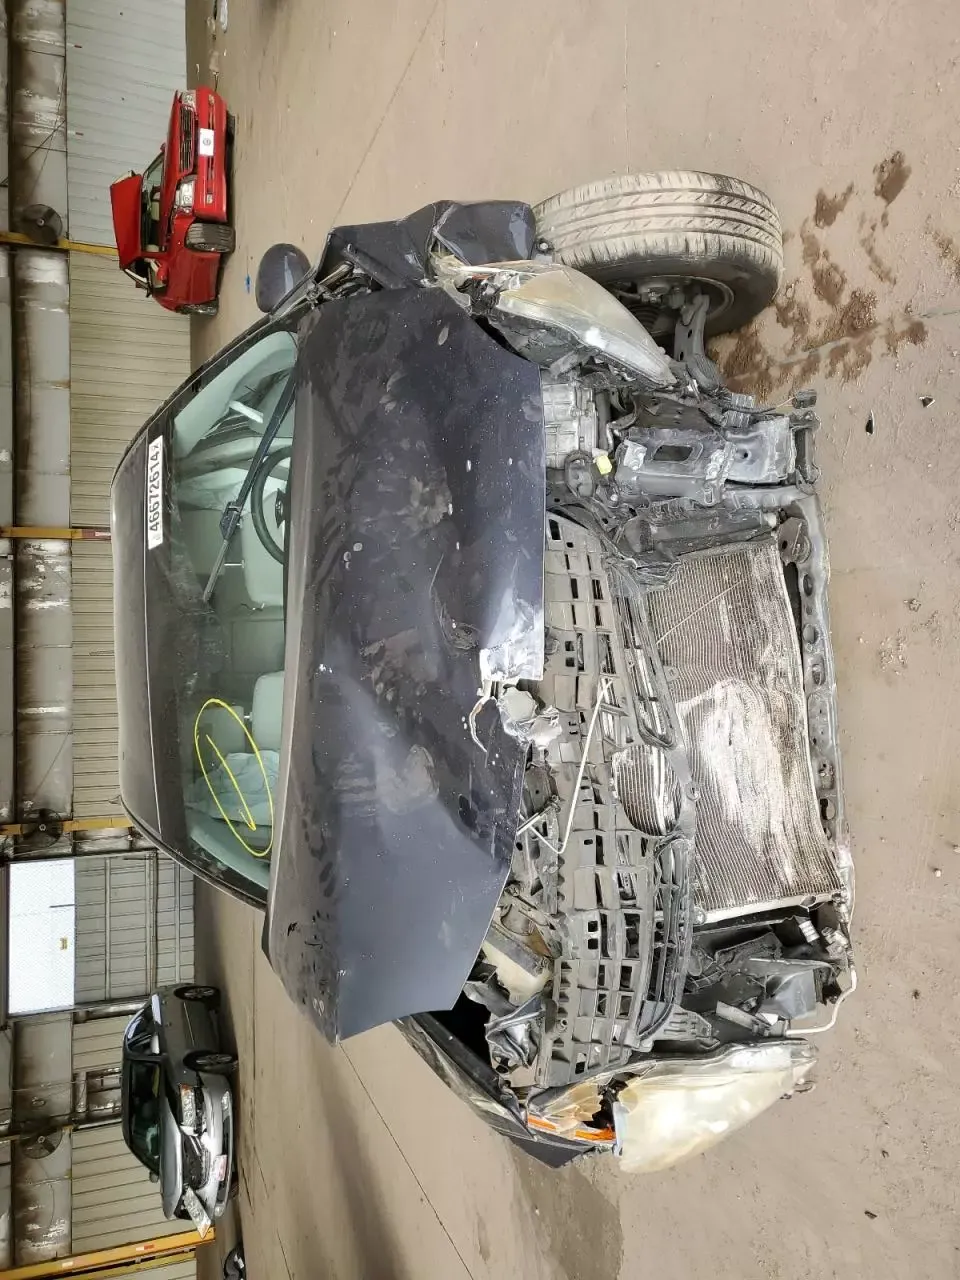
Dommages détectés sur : plaque d'immatriculation avant, pare-choc avant, feu avant droit, feu avant gauche, capot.
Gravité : majeur